Nissan Violet

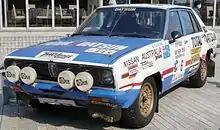
Nissan Violet "Southern Cross" rally car (A10)

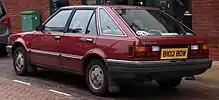
Nissan Stanza 1.8 SGL Liftback (United Kingdom)

In the United States and Canada the Violet was sold as the Datsun 510, to cash in on the popularity of the earlier 510 Bluebird. It was available as a two-door sedan, a three-door hatchback, a four-door sedan, a five-door hatchback, or a five-door wagon. It was powered by the 2.0 L inline-four L20B engine, although in 1980 US-spec. cars received the Z20S NAPS-Z inline-four of the same displacement. For the 1980 and 1981 model years, this was the only engine available to the 510. Power is at 5,200 rpm. The four-speed manual was standard in the A10 models while the FS5W63A five-speed manual or 3N71B three-speed automatic were available as optional upgrades.